Max Verstappen

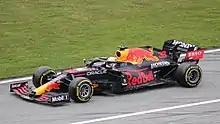
Verstappen at the 2021 Austrian Grand Prix

Before the Belgian Grand Prix, Verstappen received a new teammate in Alexander Albon after Pierre Gasly was demoted back to Toro Rosso. In the race, Verstappen had a poor start and collided with Kimi Räikkönen at the first corner, resulting in suspension damage and causing Verstappen's first retirement of the season. In Italy, he did not set a time during qualifying after his car lost power in Q1, but he was already required to start from the back of the grid due to an engine component penalty. After damaging his front wing on the first lap, he recovered to finish the race in eighth place. Third and fourth-place finishes followed in Singapore and Russia respectively. After suffering damage in a first-lap collision with Charles Leclerc in Japan, Verstappen suffered his second retirement of the season.